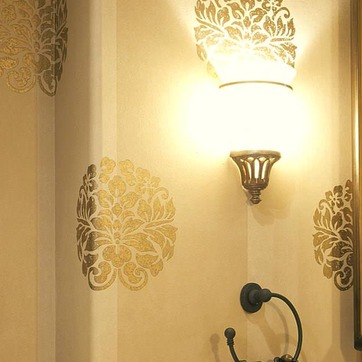
Material: wallpaper